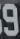
Number: 9